The Bachelor (1990 film)

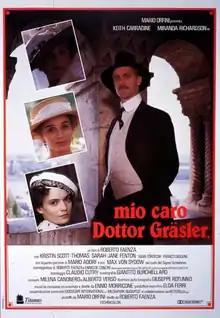
Italian theatrical release poster

The Bachelor is a 1990 English-language historical drama film directed by Roberto Faenza, based on the novel "Dr. Gräsler, Badearzt" by Arthur Schnitzler. It stars Keith Carradine, Miranda Richardson, Kristin Scott Thomas and Sarah-Jane Fenton. Set in the Austro-Hungarian Empire before the First World War, the film follows Doctor Emil Gräsler, a distinguished physician who is forced to choose between two women he loves.